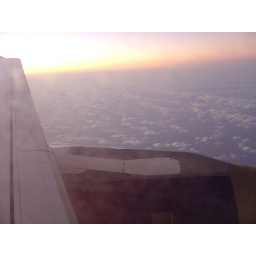
above clouds from plane